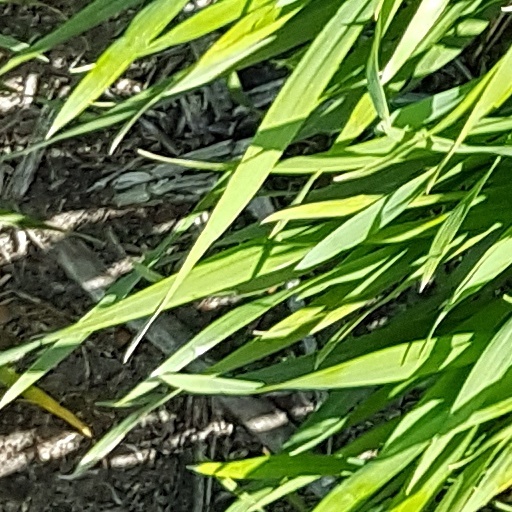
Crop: wheat